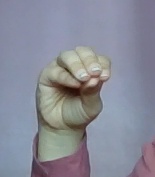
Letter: ha